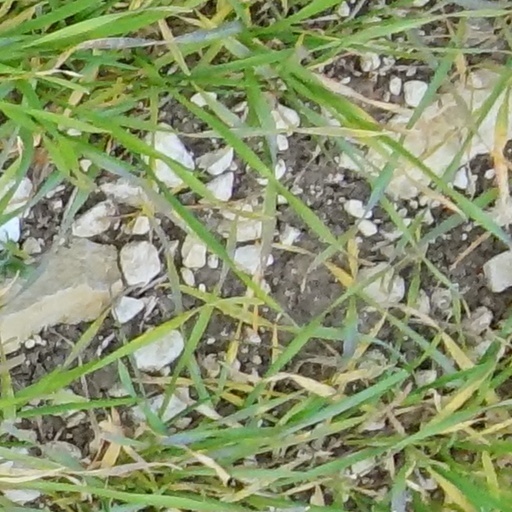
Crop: wheat